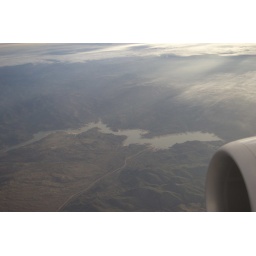
lake in arizona from airplane